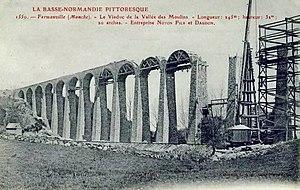
Construction du viaduc de Fermanville, Normandie, France.
Le viaduc de Fermanville est un viaduc ferroviaire désaffecté situé à Fermanville, dans le département français de la Manche, en Normandie.